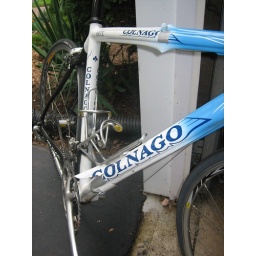
i got hit by a car while on this bike